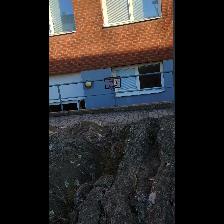
Label: NonHuman